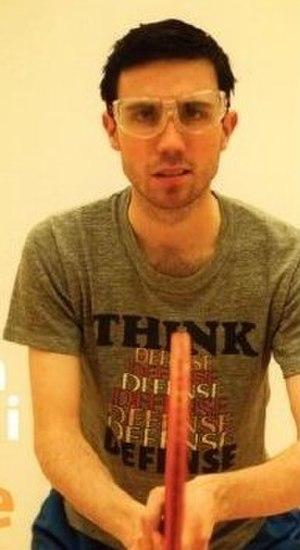
"Carson Cistulli est un poète américain, né à New Hampshire le 23 décembre 1979. Influencé par Kenneth Koch, la poésie dit ""avant-garde"", Rimbaud et Jarry, Cistulli est l'auteur de Some Common Weaknesses Illustrated, A Century of Enthousiasm, The Prostituesdays Anthology et Spirited Ejaculations of a New Enthusiast.